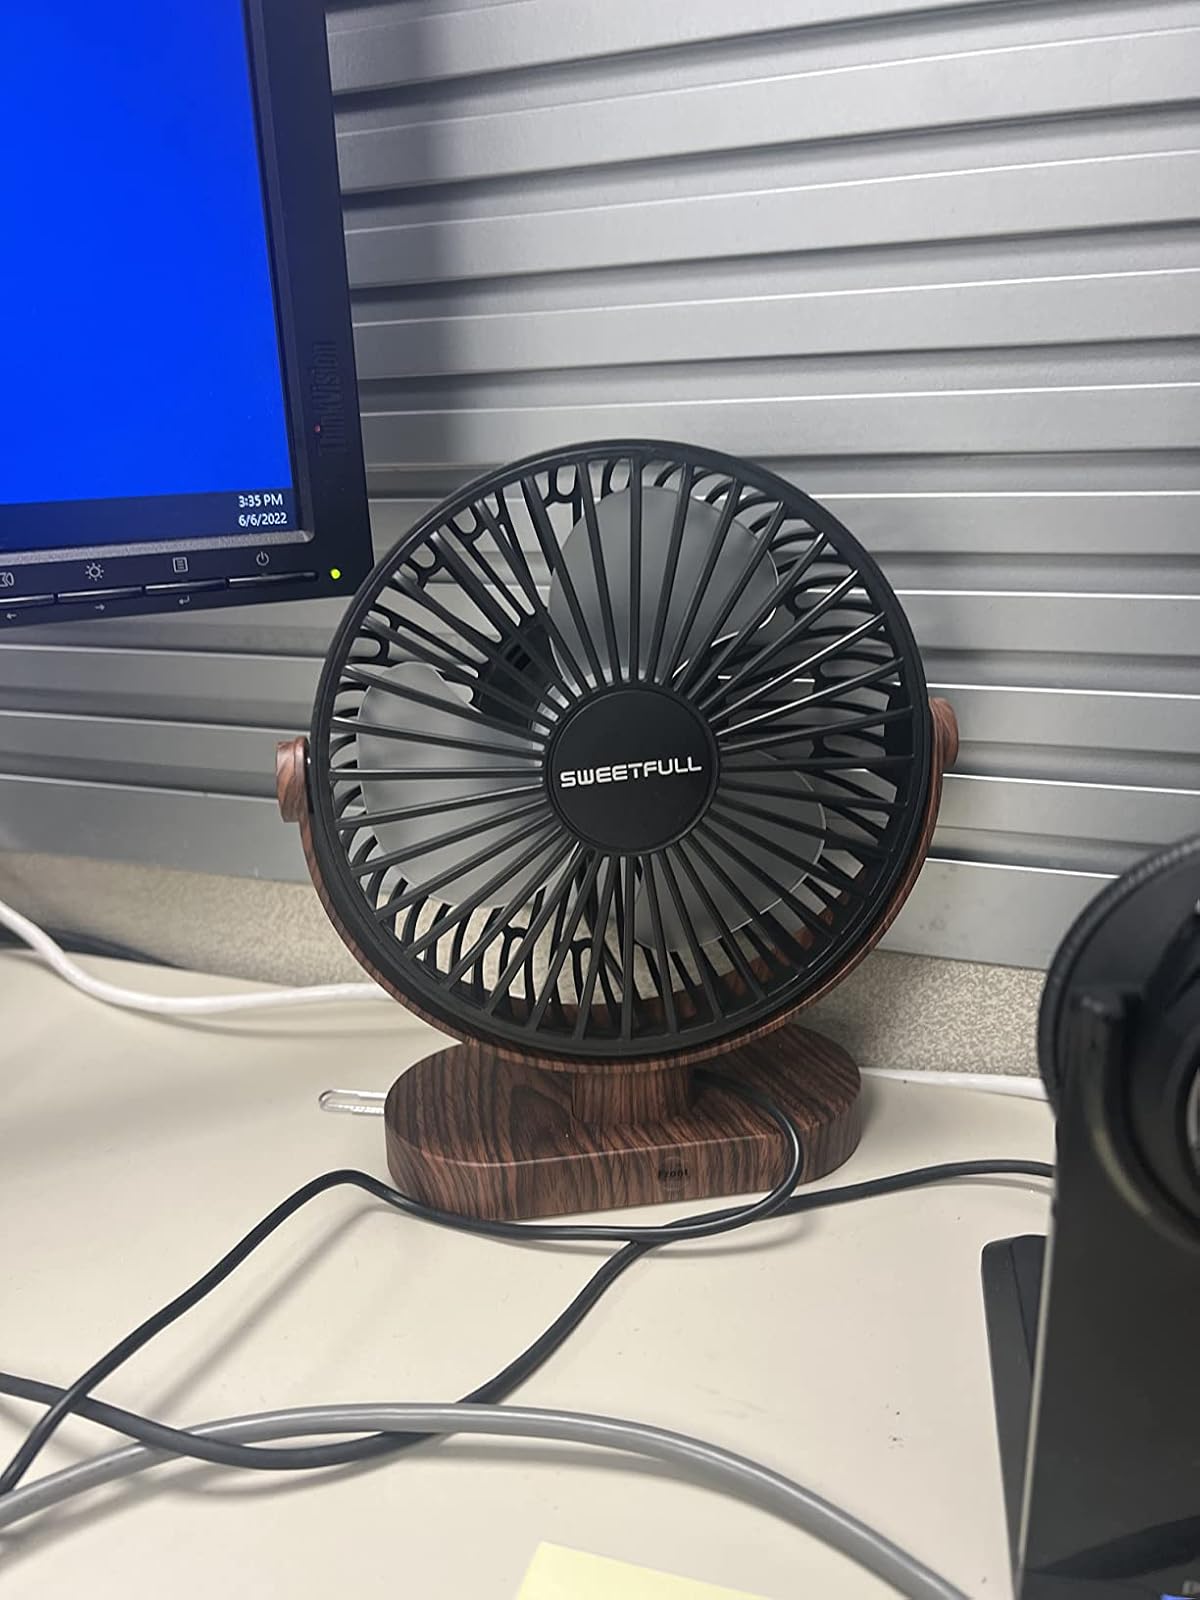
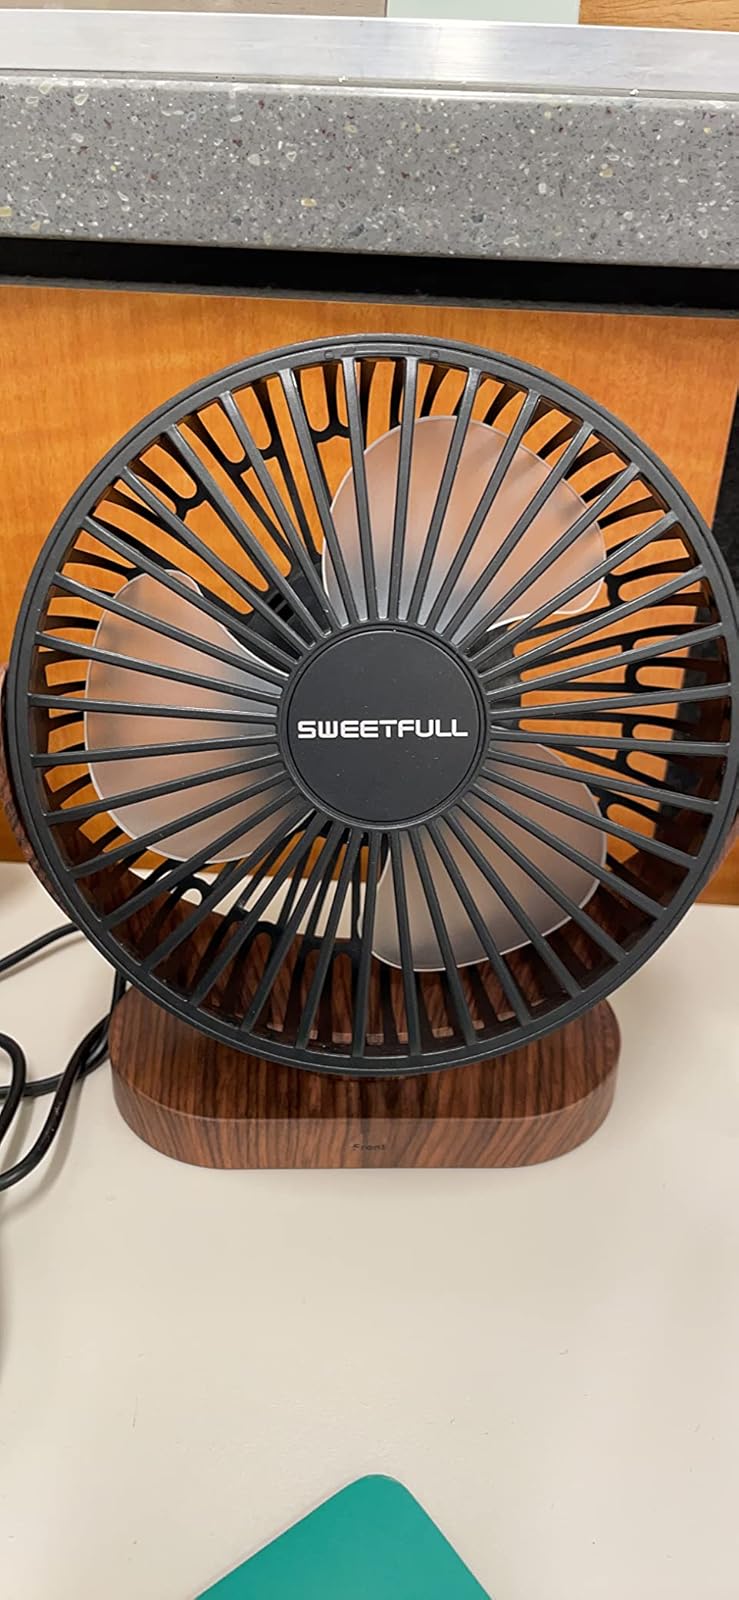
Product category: fan
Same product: yes